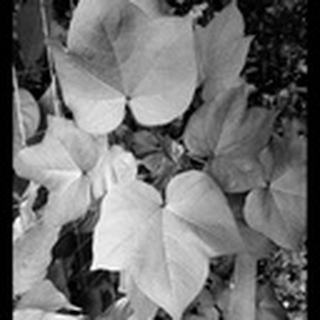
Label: healthy_cotton